Feminism in New Zealand

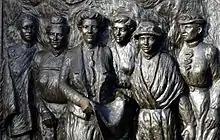
Close up of the Kate Sheppard Memorial in Christchurch by artist Margriet Windhausen. Featuring leaders of the suffrage movement in New Zealand. From L to R: Meri Te Tai Mangakāhia, Amey Daldy, Kate Sheppard, Ada Wells, Harriet Morison, and Helen Nicol.

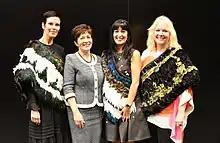
Dame Patsy Reddy (second from left) with the 2017 inductees into the New Zealand Hall of Fame for Women Entrepreneurs - fashion designer Karen Walker (left), fund founder Carmel Fisher (second from right) and financier-philanthropist Audette Exel

Once European migrants started arrived in New Zealand through colonisation there were more men than women. By 1916 and 1941 the gender differences were about equal. By 1971 the gender shift began and women began to outnumber the men. By 2001 there were 104 women to every 100 men. The female population is soon to outrank the male population by 2051, because of the high mortality rate among men aged 15–24, and the female life expectancy is expected to increase much faster than males.